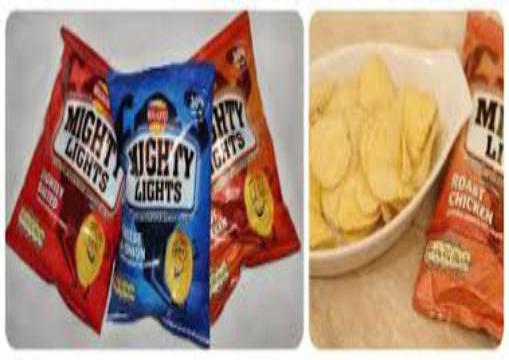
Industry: Food